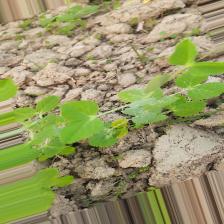
Label: Powdery Mildew